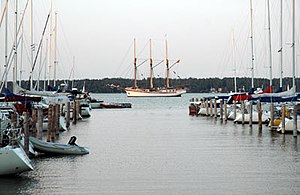
Mariehamn / Seværdigheder
Mariehamn er Ålandsøernes hovedstad og største by med 11.461 indbyggere. Byen blev grundlagt 1861, mens Åland og Finland var under russisk styre. Byen er opkaldt efter tsar Alexander 2. af Ruslands hustru, Maria Alexandrovna.